Gold Reef City

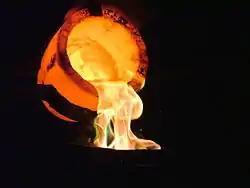
Liquid gold being poured into a cast to make a bullion bar at a Gold Reef City demonstration

It was reported in 2013 that acidic mine water was slowly rising within the mine on which the park is built and that there was a possibility of the park being flooded if left unattended. Mine tours were temporarily halted, and the museum was moved from 215m underground to 80m aboveground.